Safety and Health in Mines Convention, 1995

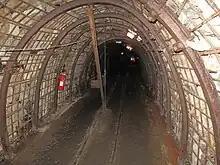
The entrance to a coal mine in Alès, France. A large risk for miners is the possibility of cave-ins. The convention outlines guidelines to reduce the risk of these disasters from occurring.

Due to the hazardous conditions that are present in mines, the governing body of the International Labor Organization (ILO) expressed the need for a convention regarding the health and safety of miners. The ILO wanted to prevent fatalities, injuries and environmental damage which resulted from unsafe mining.